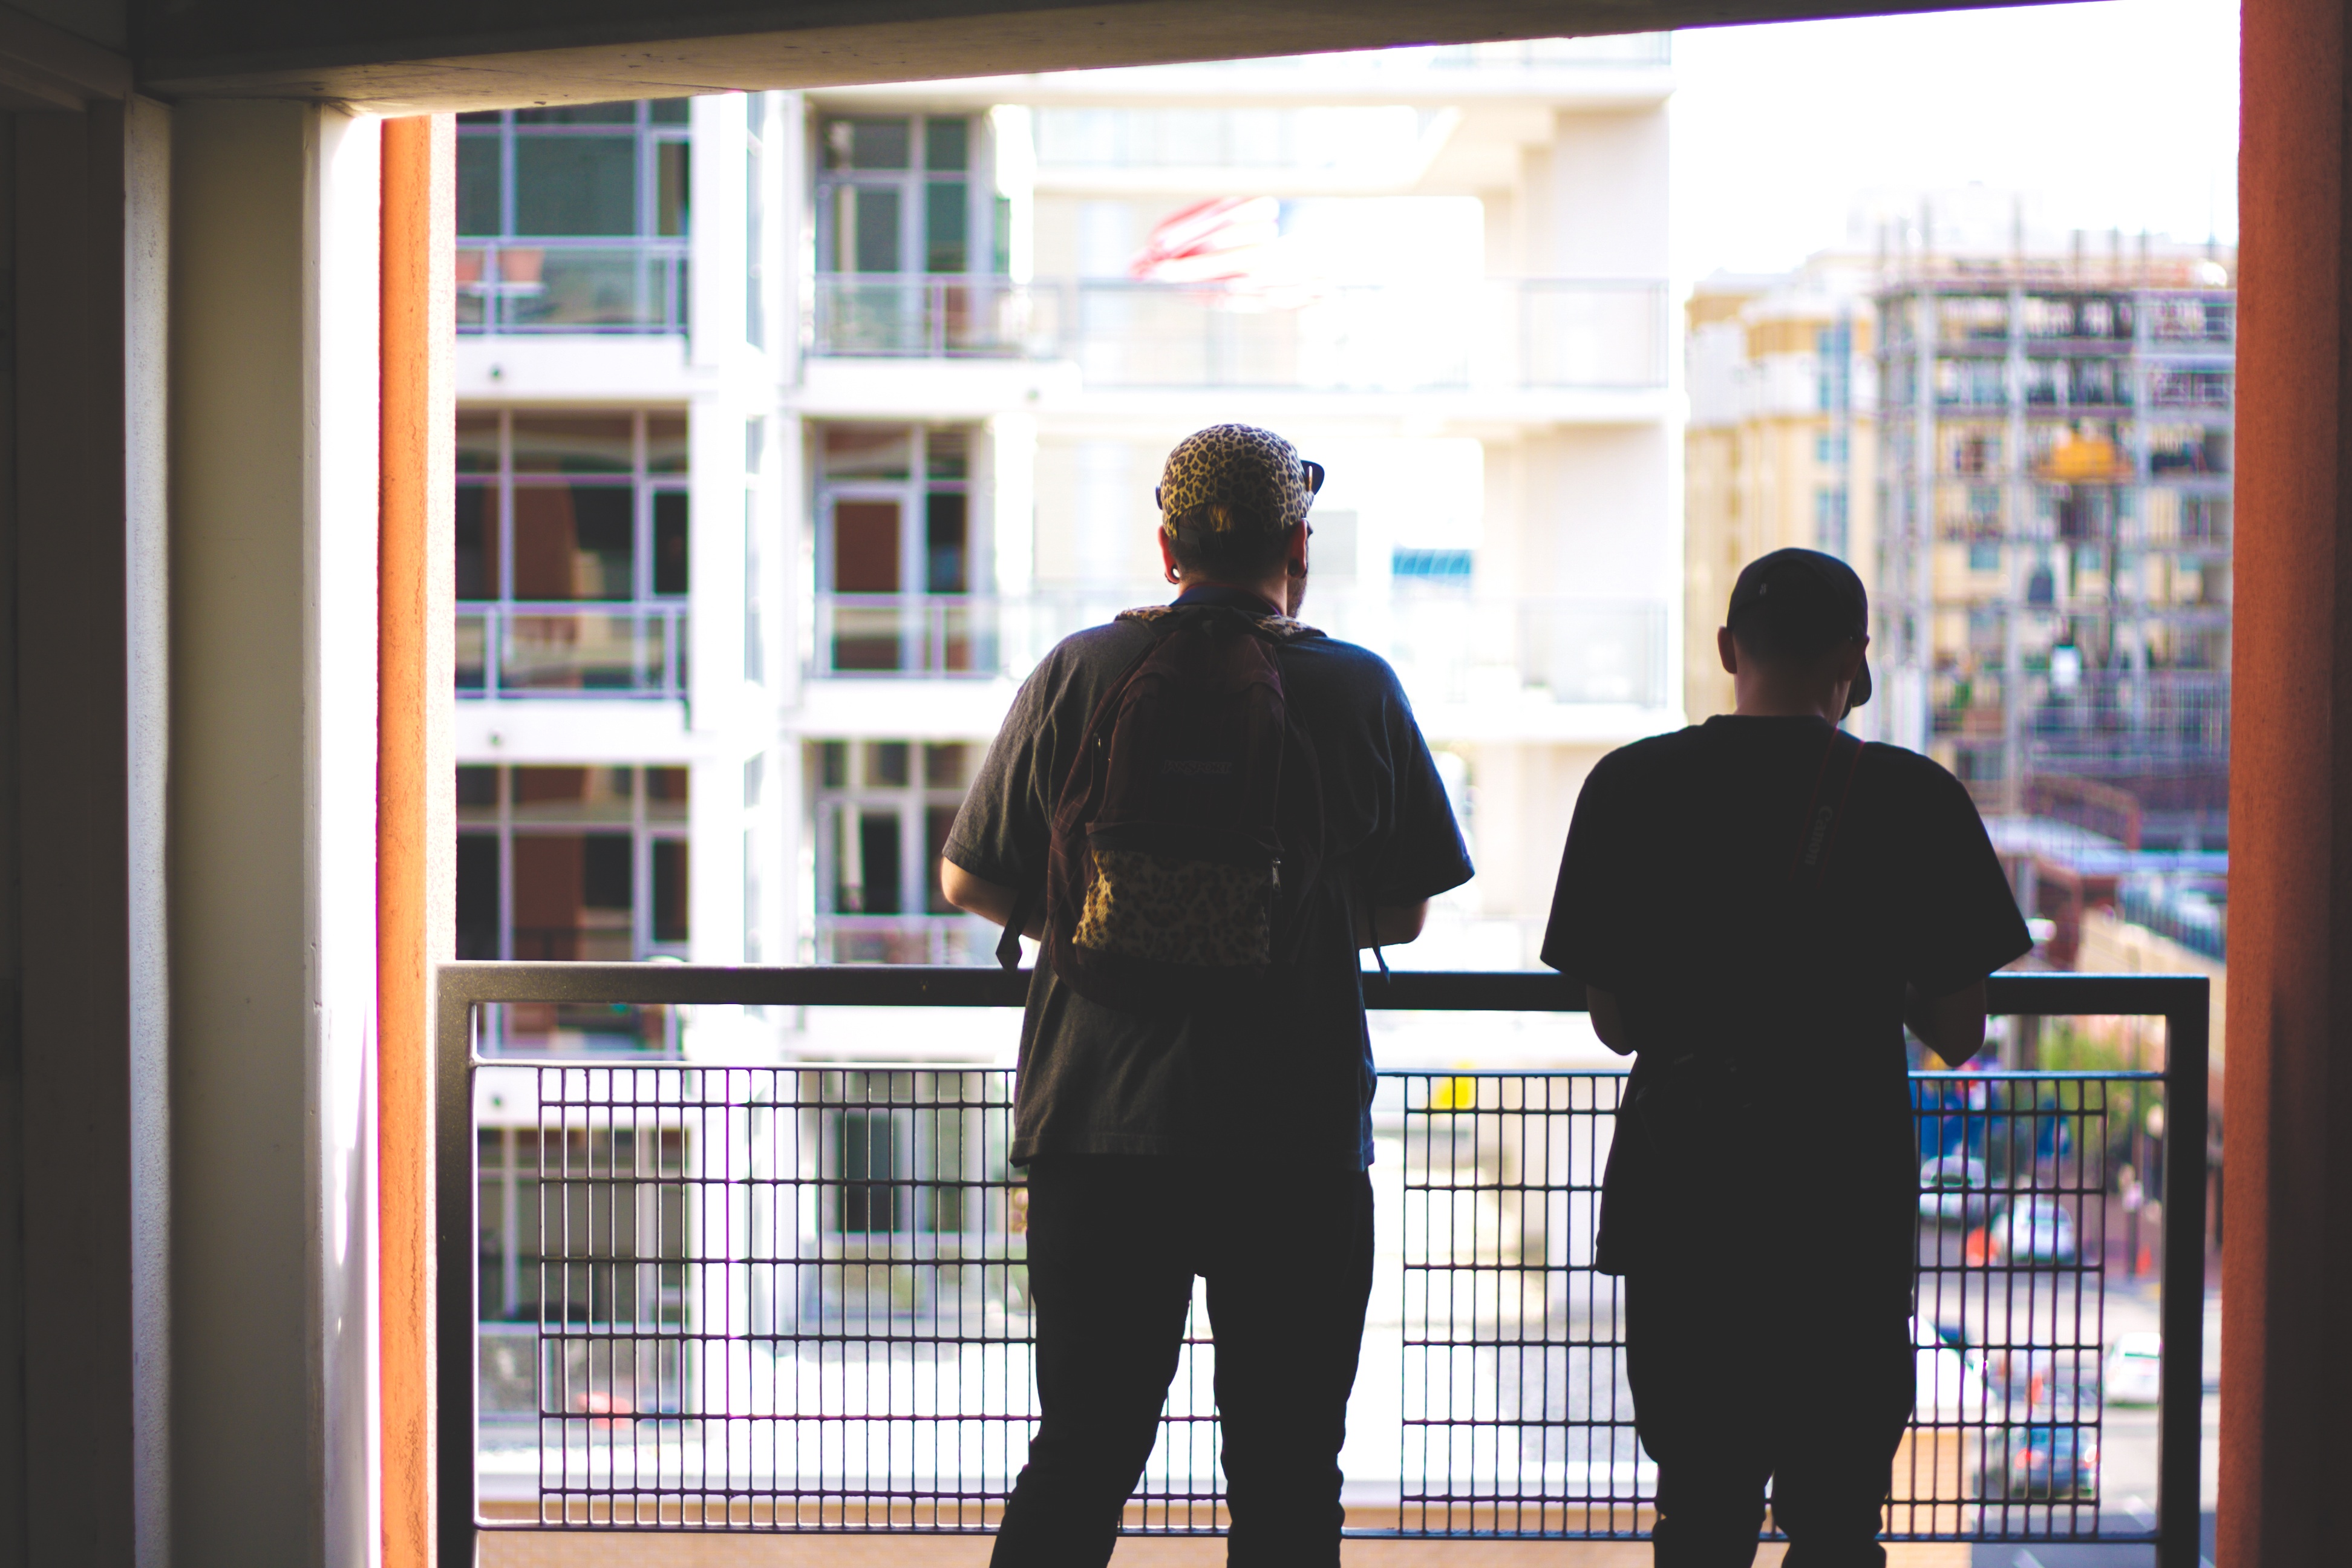
window, interior design, library, design, window covering